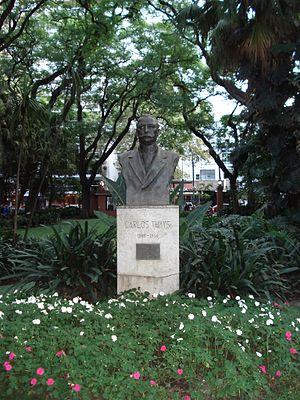
Jules Charles Thays était un architecte paysagiste né à Paris le 20 août 1849, mort à Buenos Aires le 31 janvier 1934. Il a été l'élève de l'architecte paysagiste Édouard André. Arrivé en Argentine en 1889 et devenu Argentin sous le nom de Carlos Thays, il a réalisé dans ce pays un grand nombre de jardins et de parcs.